F. E. Smith, 1st Earl of Birkenhead

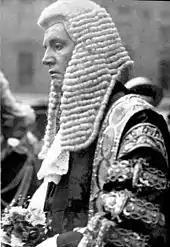
Sir F. E. Smith, newly created Lord Birkenhead, on his appointment as Lord Chancellor

In 1919, he was created Baron Birkenhead, of Birkenhead in the County of Chester following his appointment as Lord Chancellor by Lloyd George. At the age of 47, he was the youngest Lord Chancellor since Lord Cowper in 1707 and possibly since Judge Jeffreys (John Simon would have been younger had he accepted the post in 1915). The "Morning Post" commented that his appointment as Attorney-General had been amusing but that his further promotion was "carrying a joke beyond the limits of pleasantry", while the King urged Lloyd George to reconsider. Birkenhead proved an excellent Lord Chancellor, but tales of his drunkenness begin from this time, very likely as he grew bored with the job and as it dawned on him that he had probably ruled himself out from the premiership by accepting a peerage.